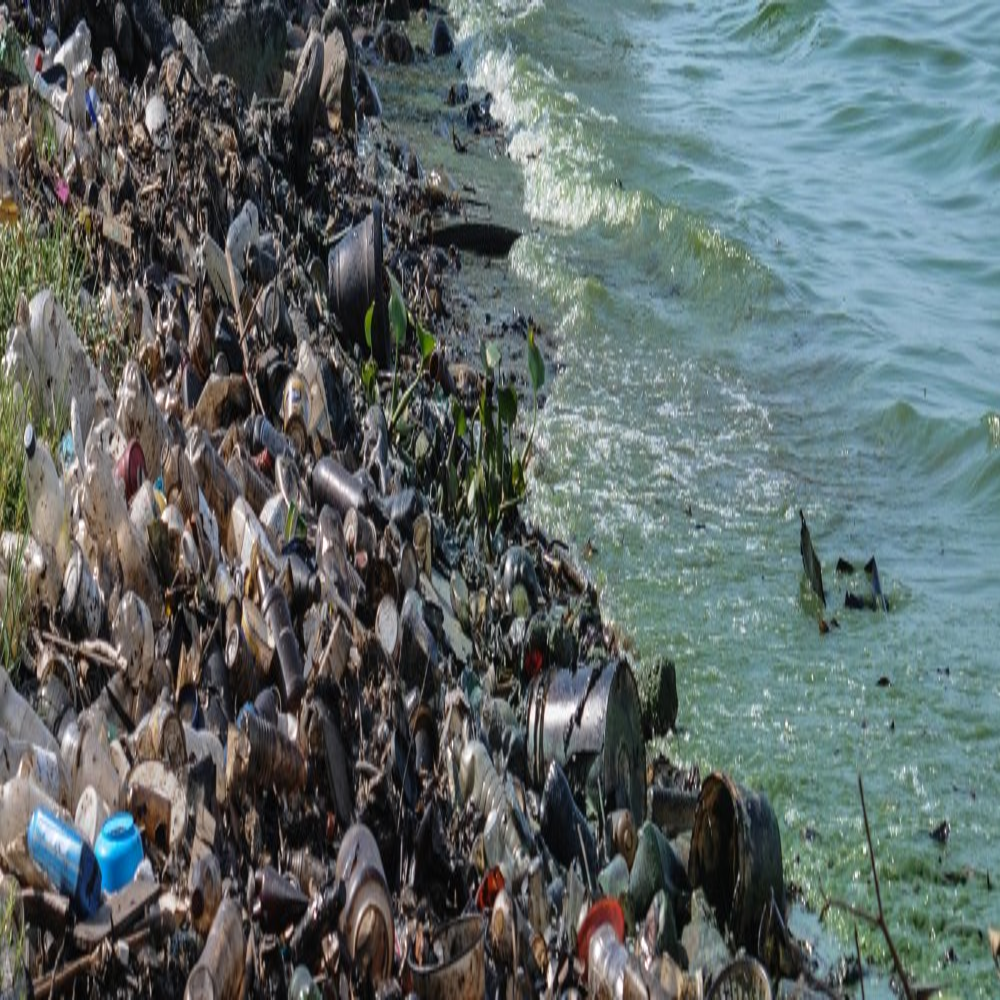
Body of water present: yes
Land polluted: yes
Water polluted: yes
Pollution percentage: 90%